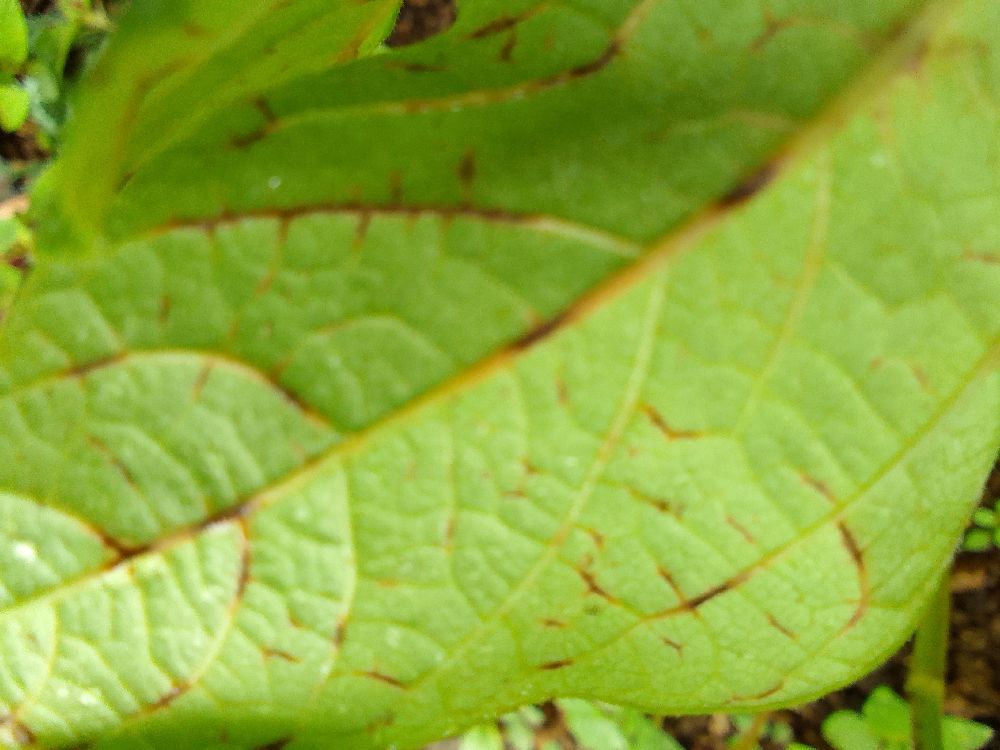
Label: anthracnose